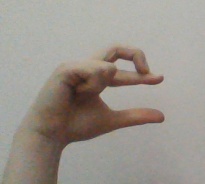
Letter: thal